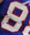
Number: 8